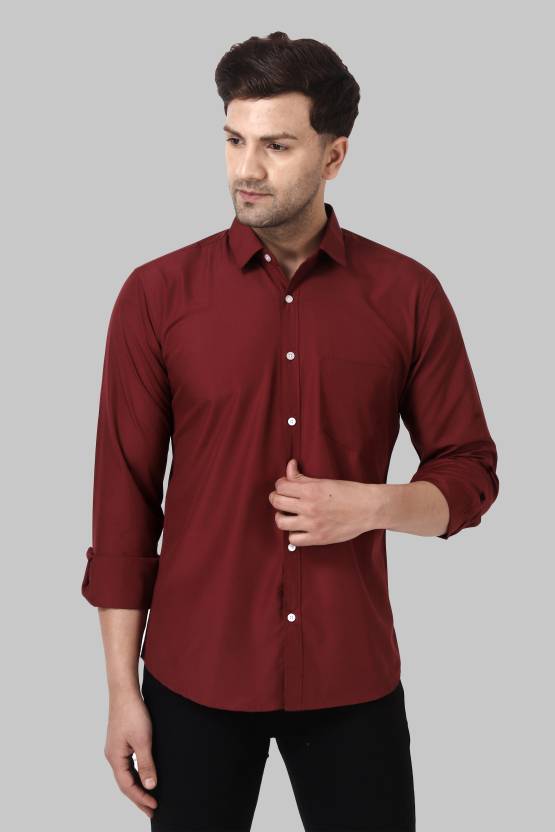
Product: Men Regular Fit Solid Spread Collar Casual Shirt
Price: ₹289
Colors: Maroon
Pattern: Solid